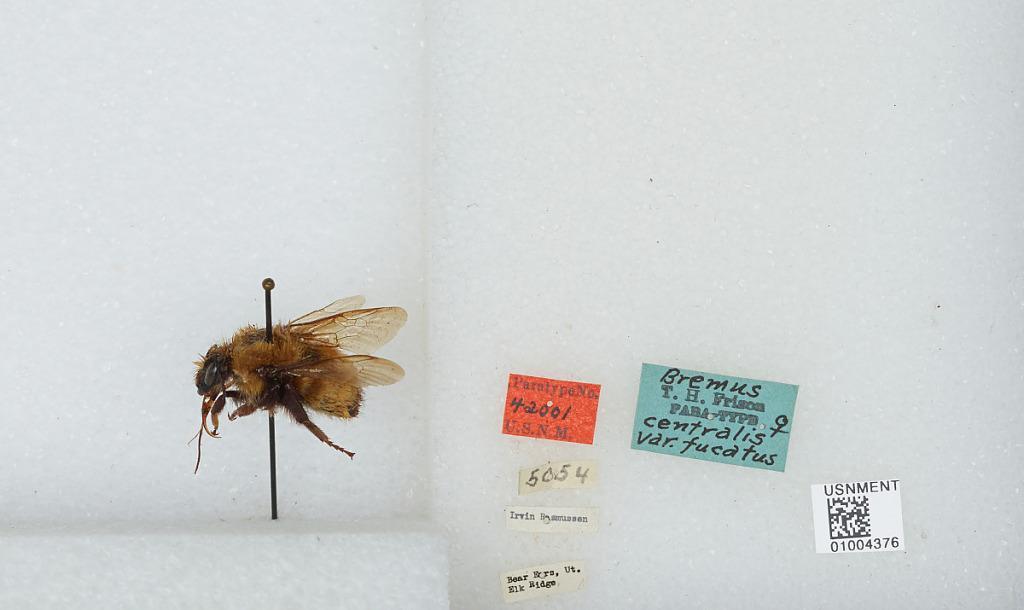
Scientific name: Bombus (Pyrobombus) centralis Cresson
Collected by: I. Rasmussen
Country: United States
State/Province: Utah
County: Utah
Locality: Elk Ridge
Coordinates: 40.0156, -111.682